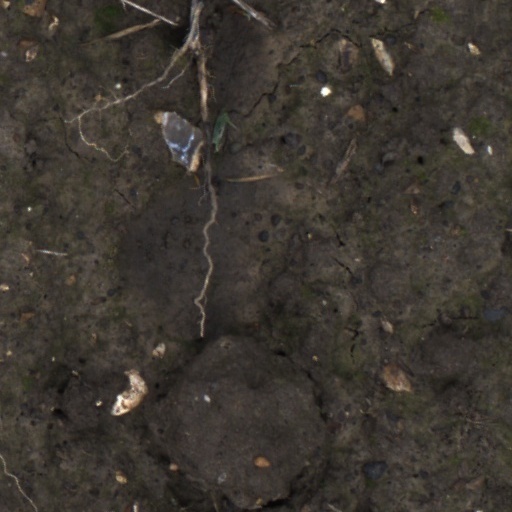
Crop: wheat